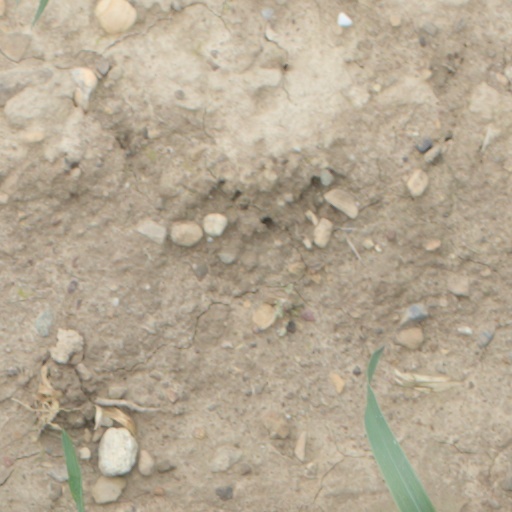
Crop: wheat